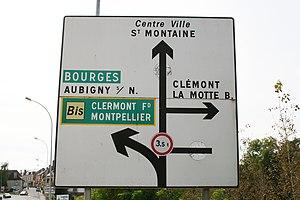
Dans le domaine de la signalisation routière de jalonnement, une mention est une inscription littérale d’un nom de lieu ou de service sur un panneau de signalisation.
Dans le domaine de la signalisation routière de direction, un pôle est un secteur géographique générateur de trafic. À un endroit donné du territoire, l’usager de la route a une certaine perception de chaque pôle en fonction de l’importance de celui-ci et de son éloignement par rapport à l’usager.
Dans le domaine de la signalisation routière de jalonnement, un encart est une partie d’un panneau d’une couleur différente de celle du reste du panneau.
Le panneau diagrammatique D42 est un panneau de présignalisation de carrefour complexe en France. Il a vocation à informer l’usager des différentes directions qu’il peut emprunter dans le prochain carrefour qu’il va rencontrer.
Dans le domaine de la signalisation routière de jalonnement, une mention est une inscription littérale d’un nom de lieu ou de service sur un panneau de signalisation.